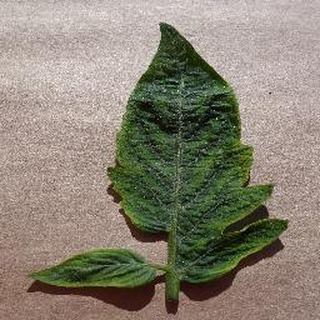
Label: tomato_yellow_leaf_curl_virus